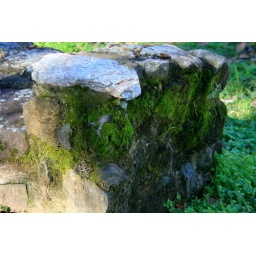
I just loved this rock wall covered in mosses